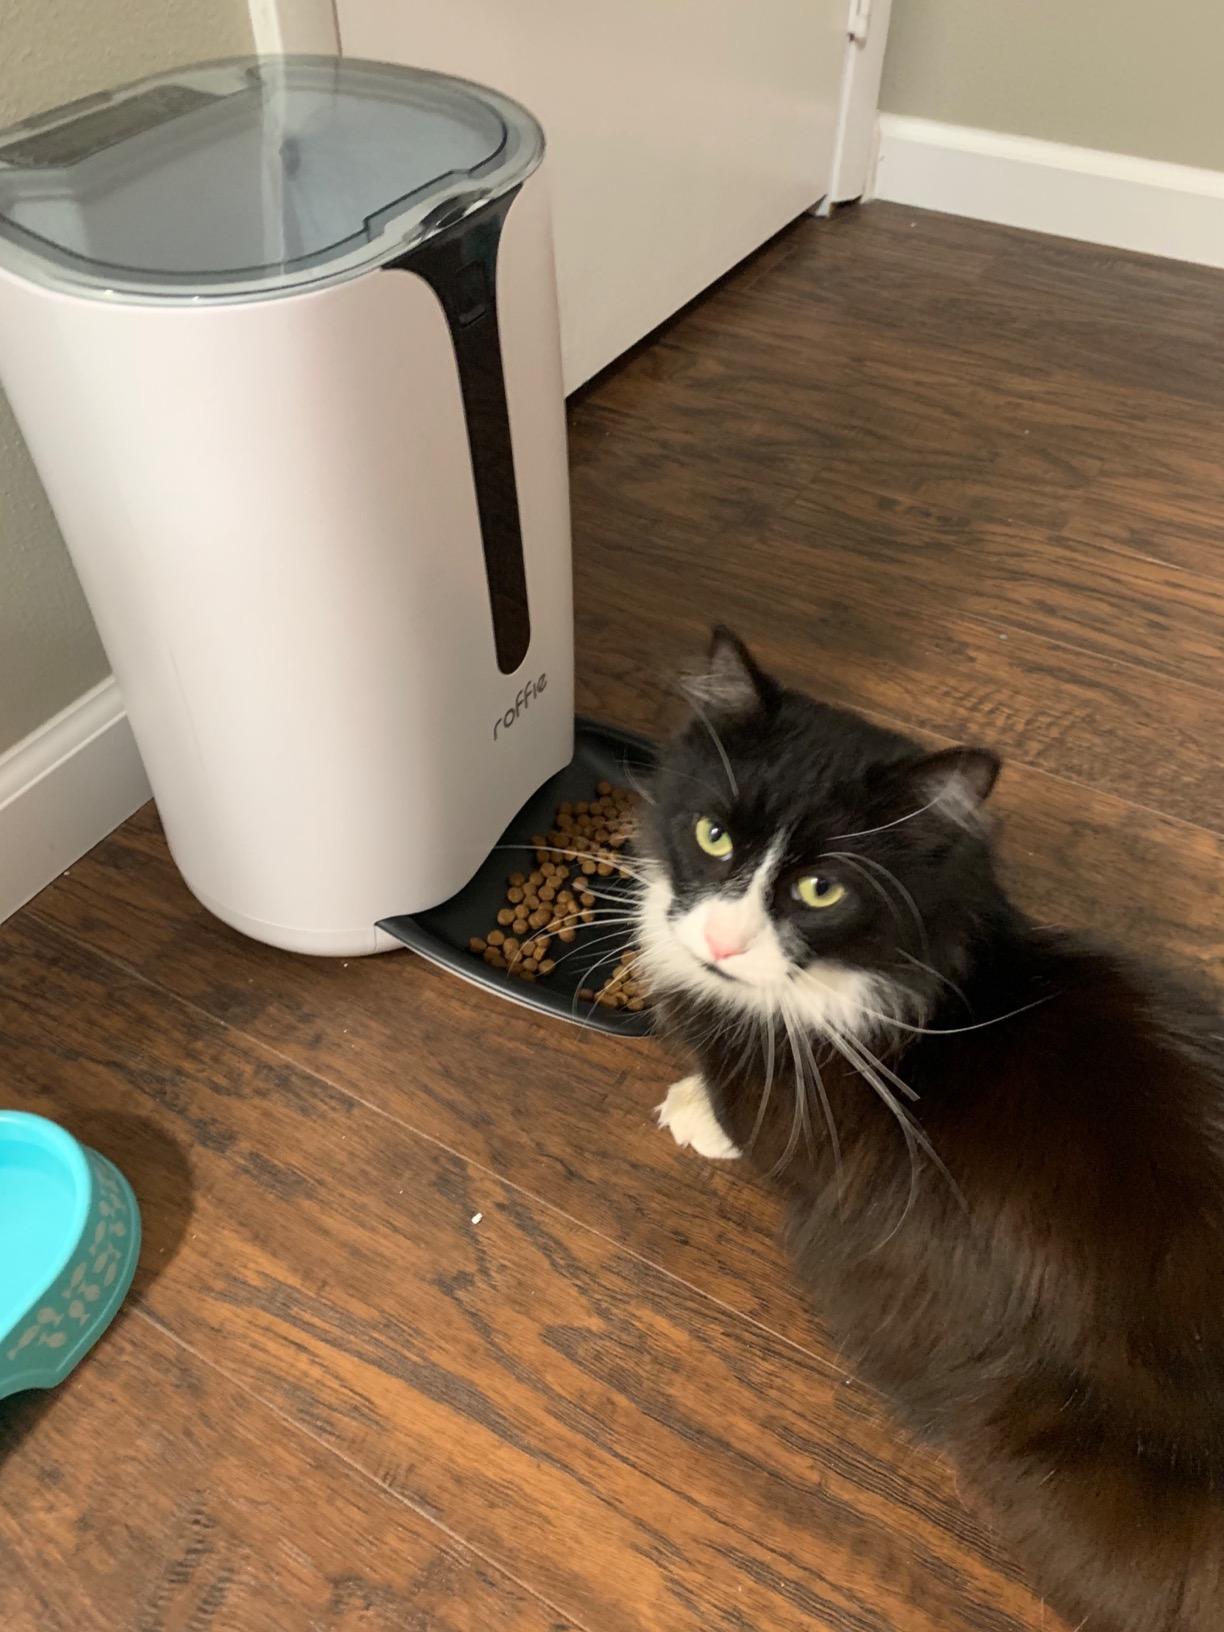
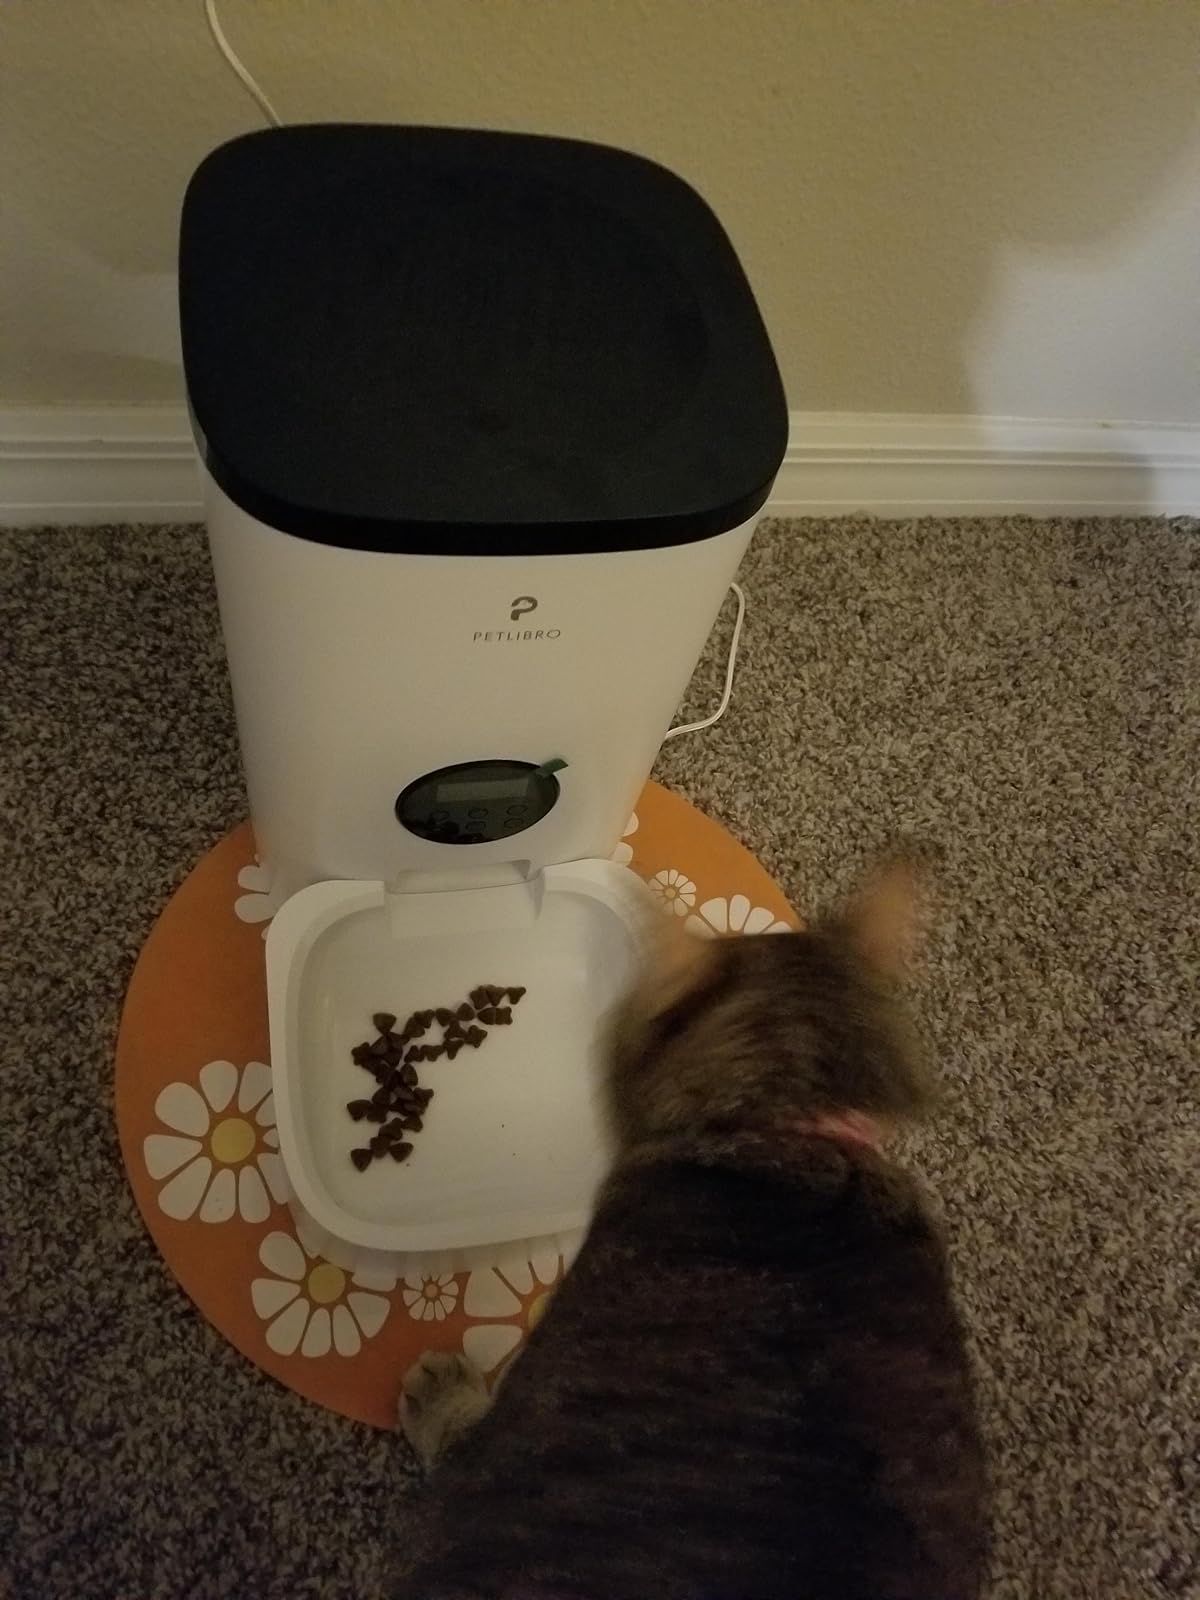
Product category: items_feeder
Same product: no